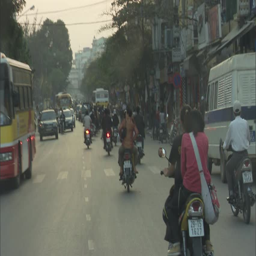
traffic on a busy street